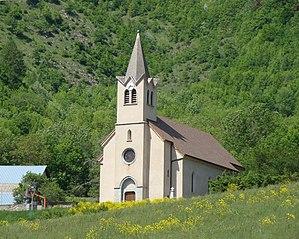
L'église d'Aspres-lès-Corps (Hautes-Alpes). Le clocher-tour carré surmonté d'une flèche octogonale fait corps avec la façade.
Aspres-lès-Corps est une commune française située dans le département des Hautes-Alpes, en région Provence-Alpes-Côte d'Azur.